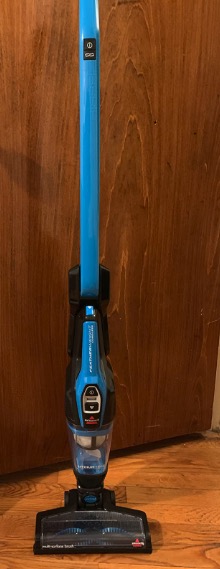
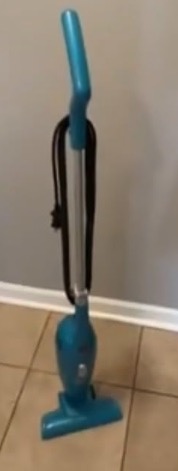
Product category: items_vacuum
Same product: no